Saint-Romain-et-Saint-Clément

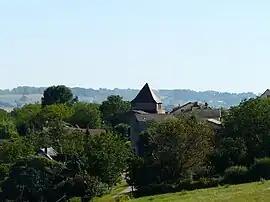
A general view of Saint-Romain-et-Saint-Clément

Saint-Romain-et-Saint-Clément (Limousin: "Sent Róman e Sent Clamenç") is a commune in the Dordogne department in Nouvelle-Aquitaine in southwestern France.